Water contamination in Lawrence and Morgan Counties, Alabama

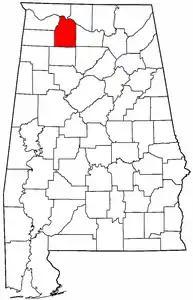
Lawrence County, Alabama

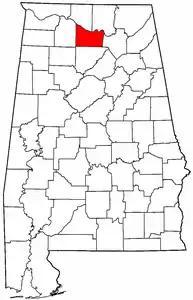
Morgan County, Alabama

Water contamination in Lawrence and Morgan Counties, Alabama, revolves around the presence of perfluorooctanoic acid (PFOA) and perfluorooctanesulfonic acid (PFOS) in the water supply. After the US Environmental Protection Agency (EPA) released new health advisories in March 2016, there was concern over health risks of the levels of PFOA and PFOS present. The responses of different government officials, agencies, and companies raise questions as to whether or not there was any environmental injustice involved.